14th Dalai Lama

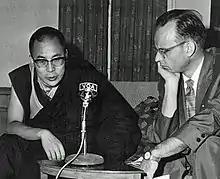
The 14th Dalai Lama being interviewed by Voice of America journalist Lillard Hill in 1959

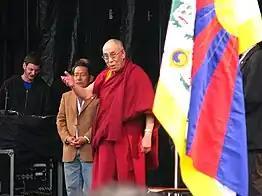

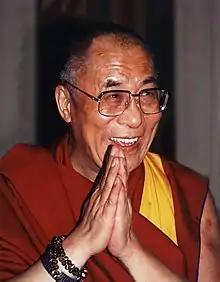
Gyatso during a visit to Washington, D.C. in 1997

The Dalai Lama's formal rule as head of the government in Tibet was brief although he was enthroned as spiritual leader on 22 February 1940. When Chinese cadres entered Tibet in 1950, with a crisis looming, the Dalai Lama was asked to assume the role of head of state at the age of 15, which he did on 17 November 1950. Customarily the Dalai Lama would typically assume control at about the age of 20.